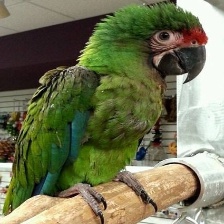
Species: MILITARY MACAW
Scientific name: ARA MILITARIS
ImageNet parent category: macaw